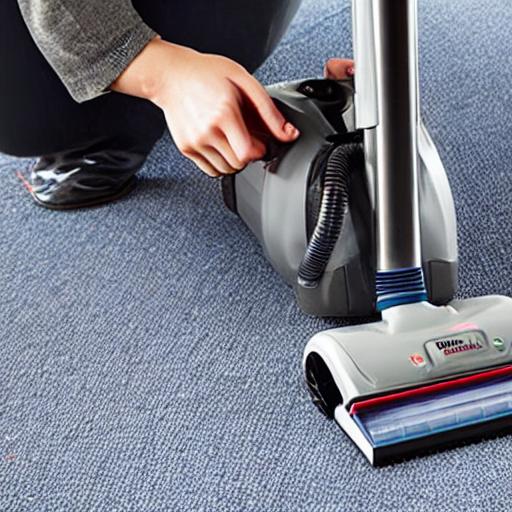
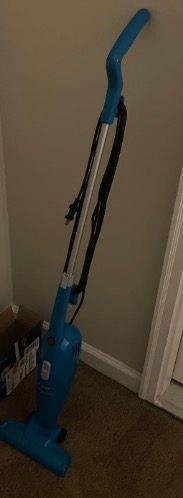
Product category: items_vacuum
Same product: no